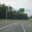
Label: road